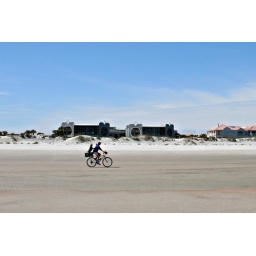
This is only a shot that you can hope to get, the dog was so cute in the basket...